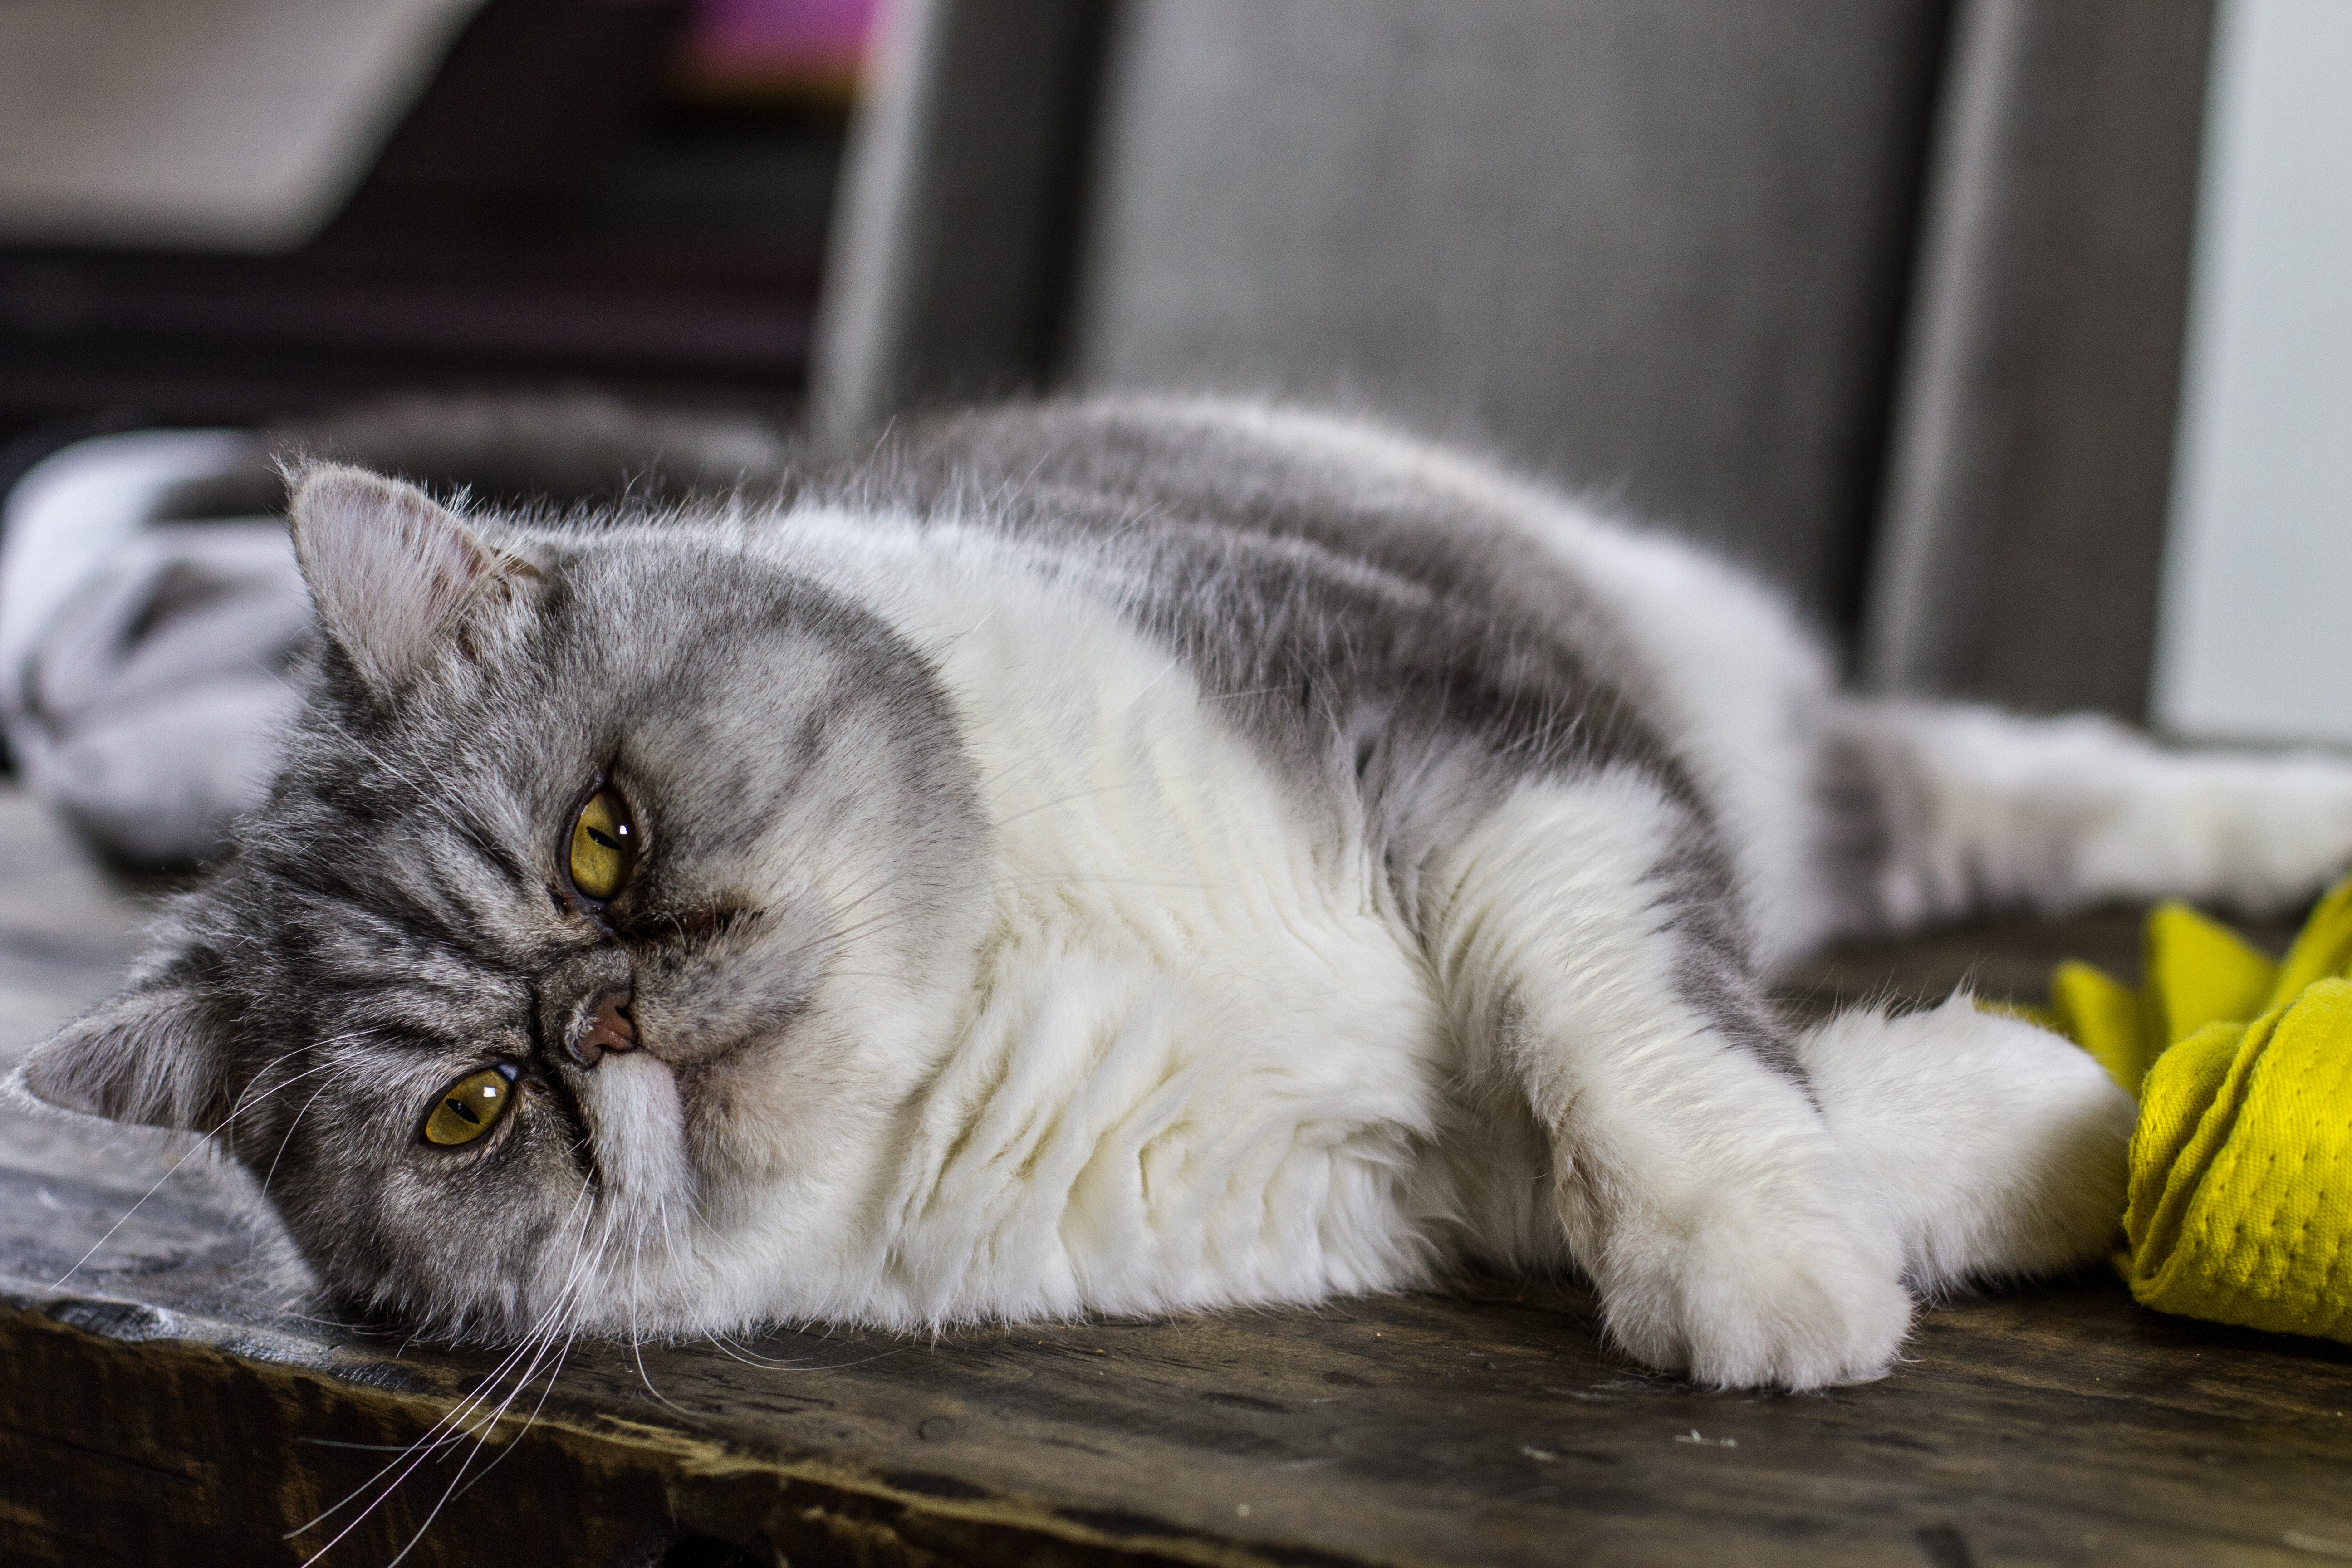
desk, animal, cute, pet, fur, portrait, young, fluffy, kitten, cat, small, feline, mammal, whisker, face, eyes, whiskers, lazy, fat, kitty, paw, tail, furry, vertebrate, funny, ugly, domestic, adorable, smelly, persian, stupid, small to medium sized cats, cat like mammal, domestic short haired cat, american shorthair